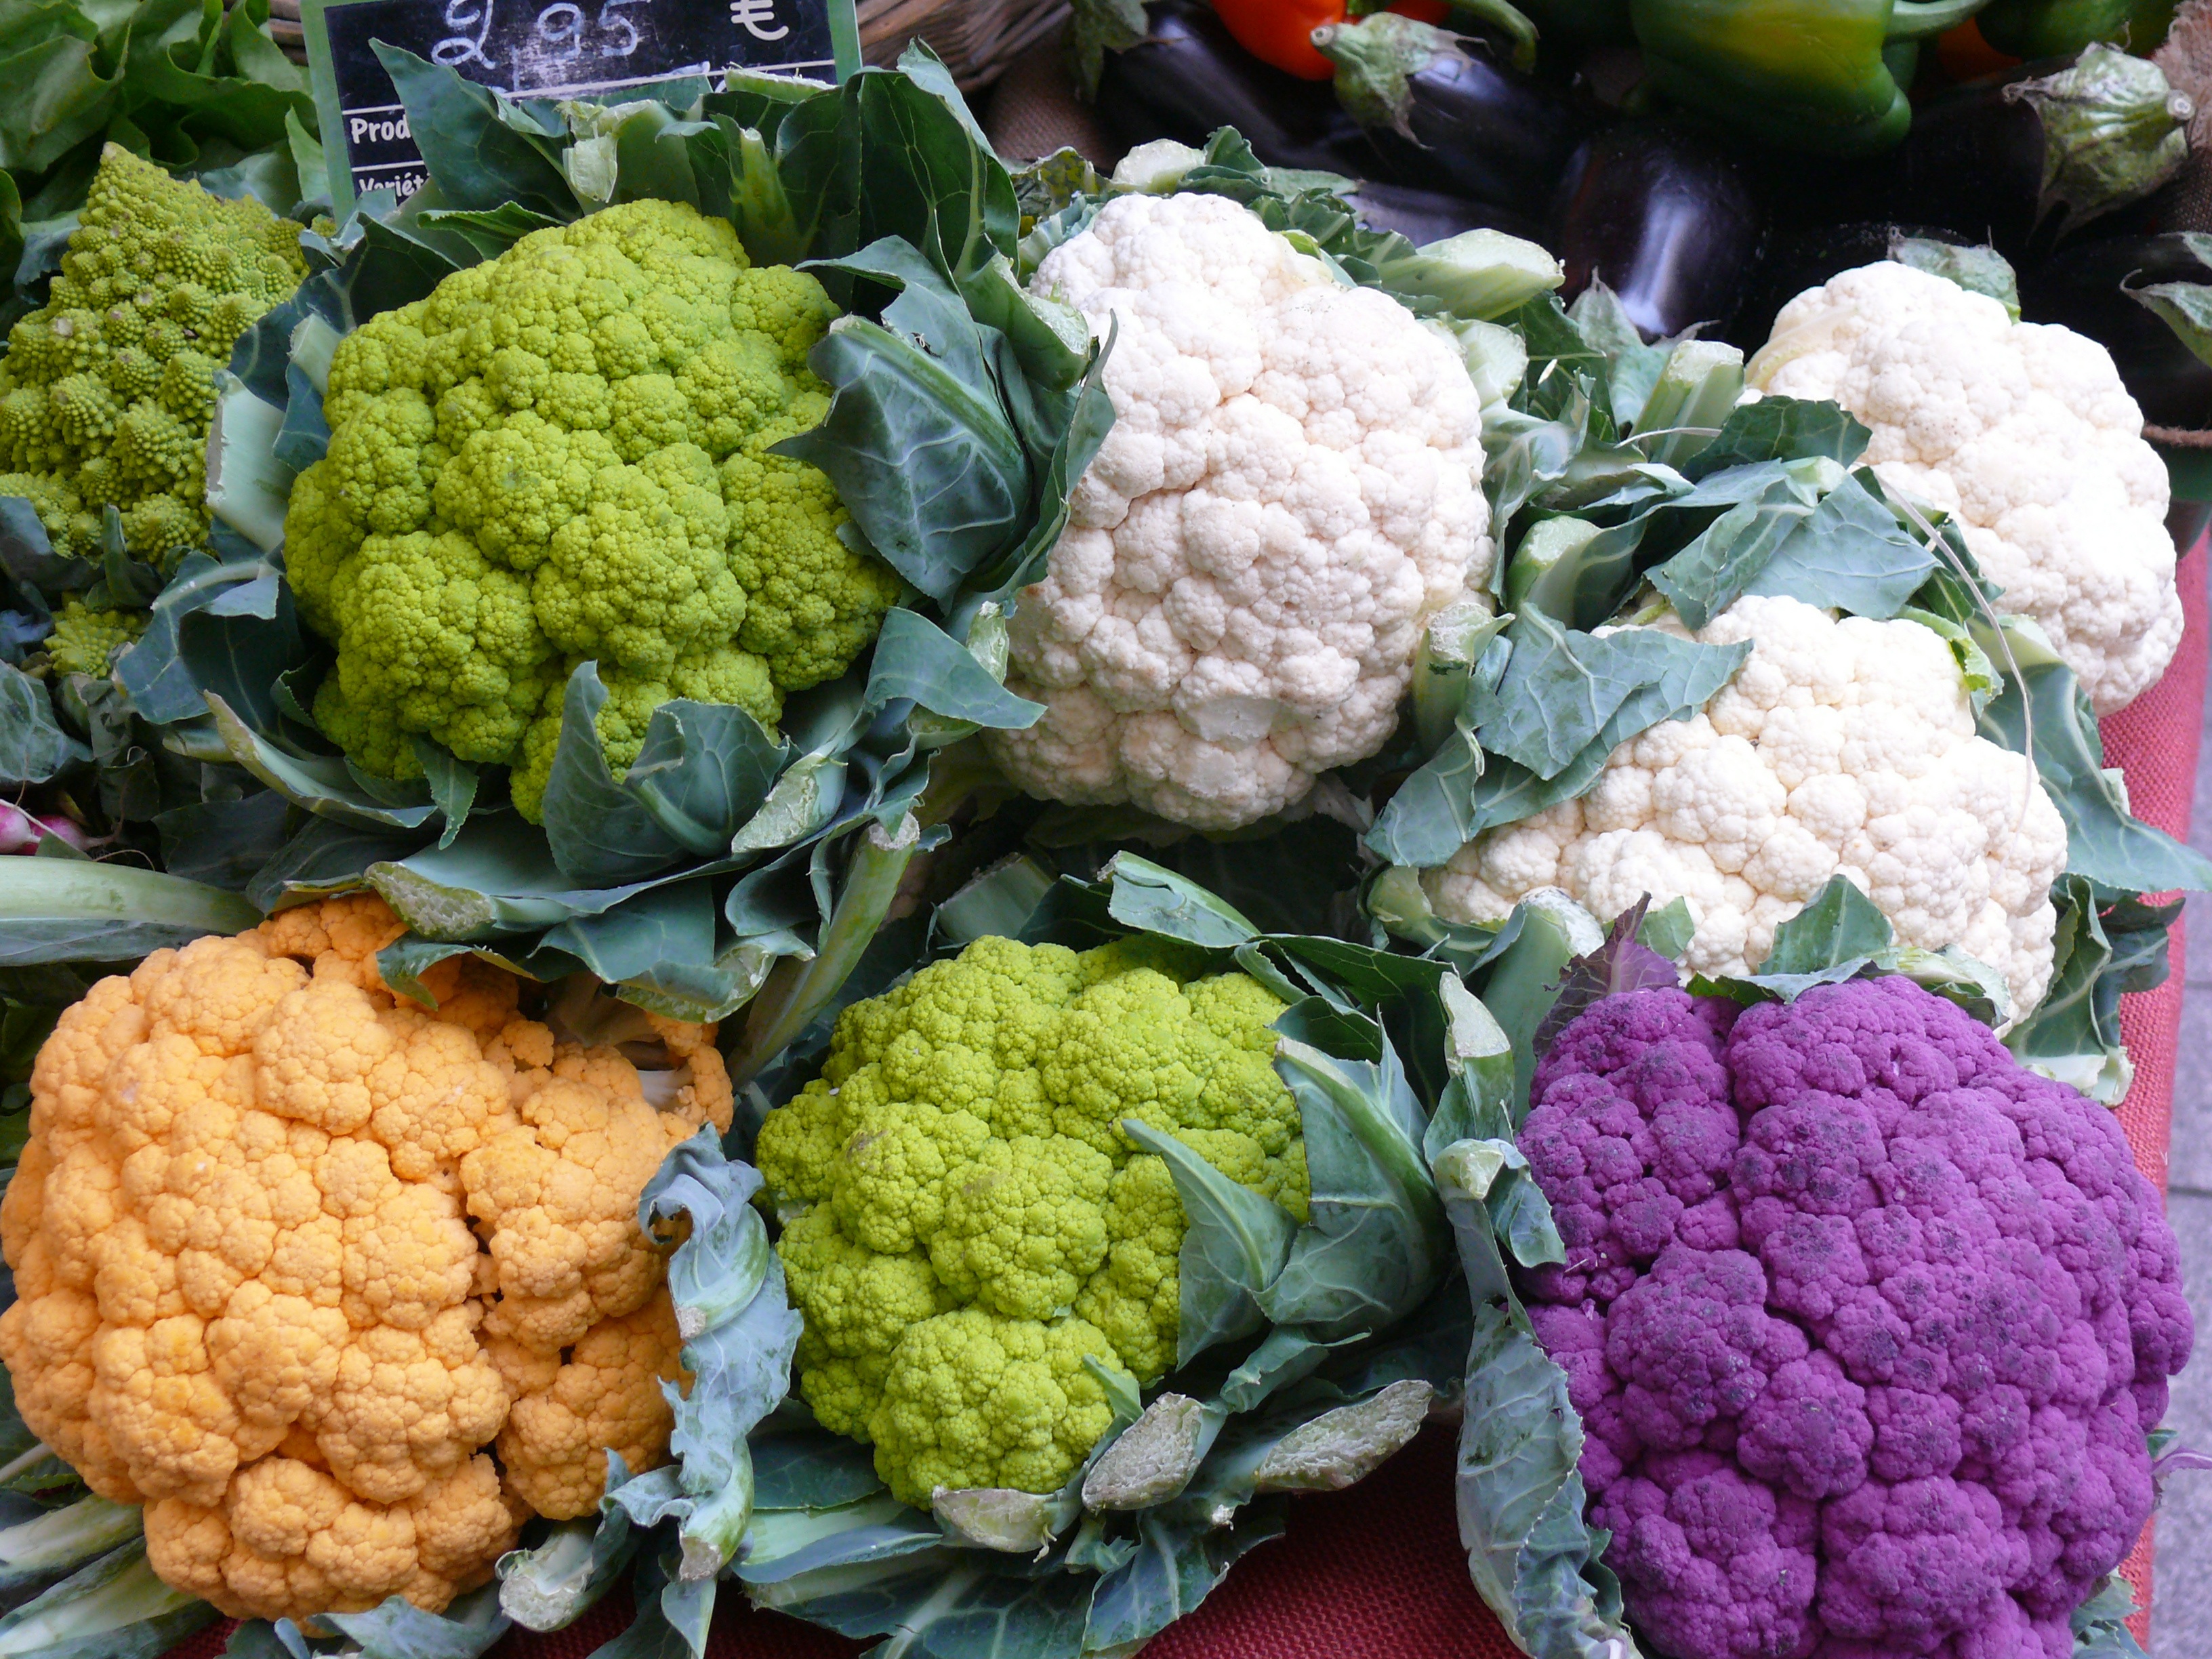
flower, food, produce, vegetable, market, colorful, healthy, eat, delicious, nutrition, vegetables, vegetarian, vitamins, meatless, cauliflower, vegetable stand, leaf vegetable, cruciferous vegetables